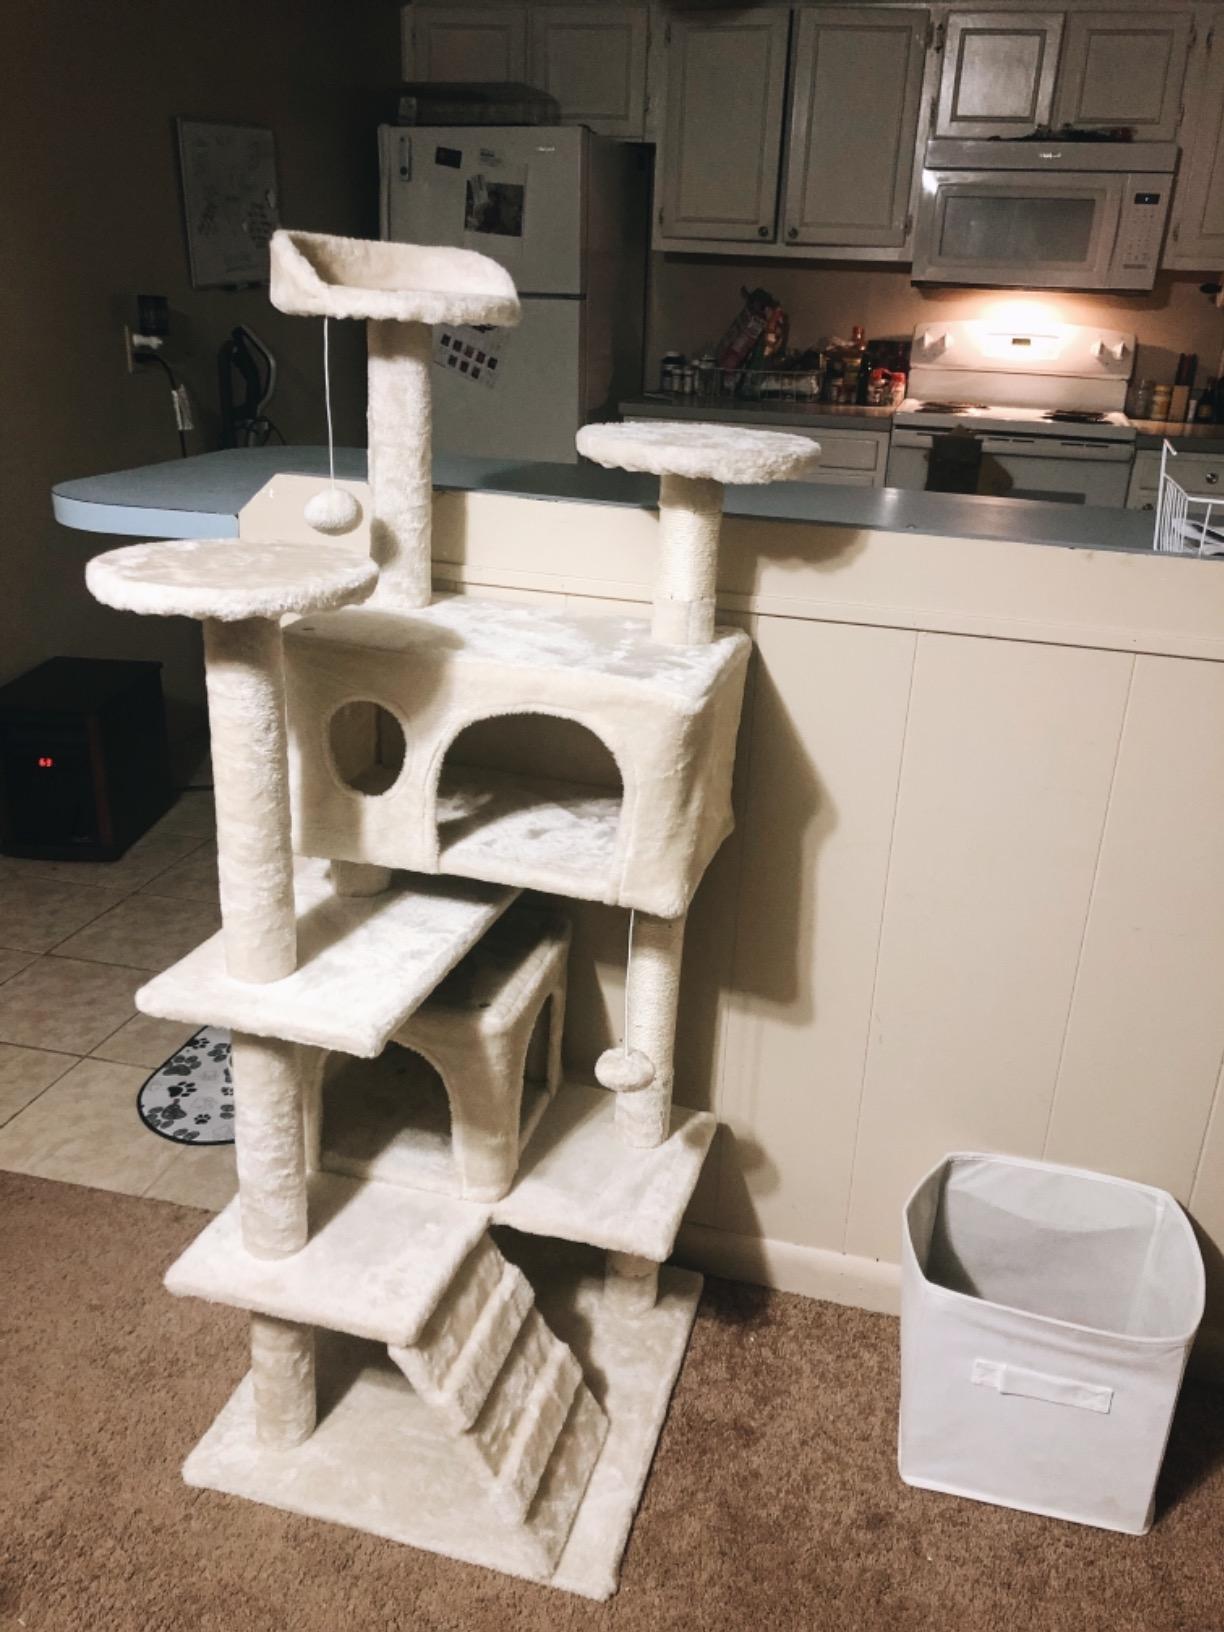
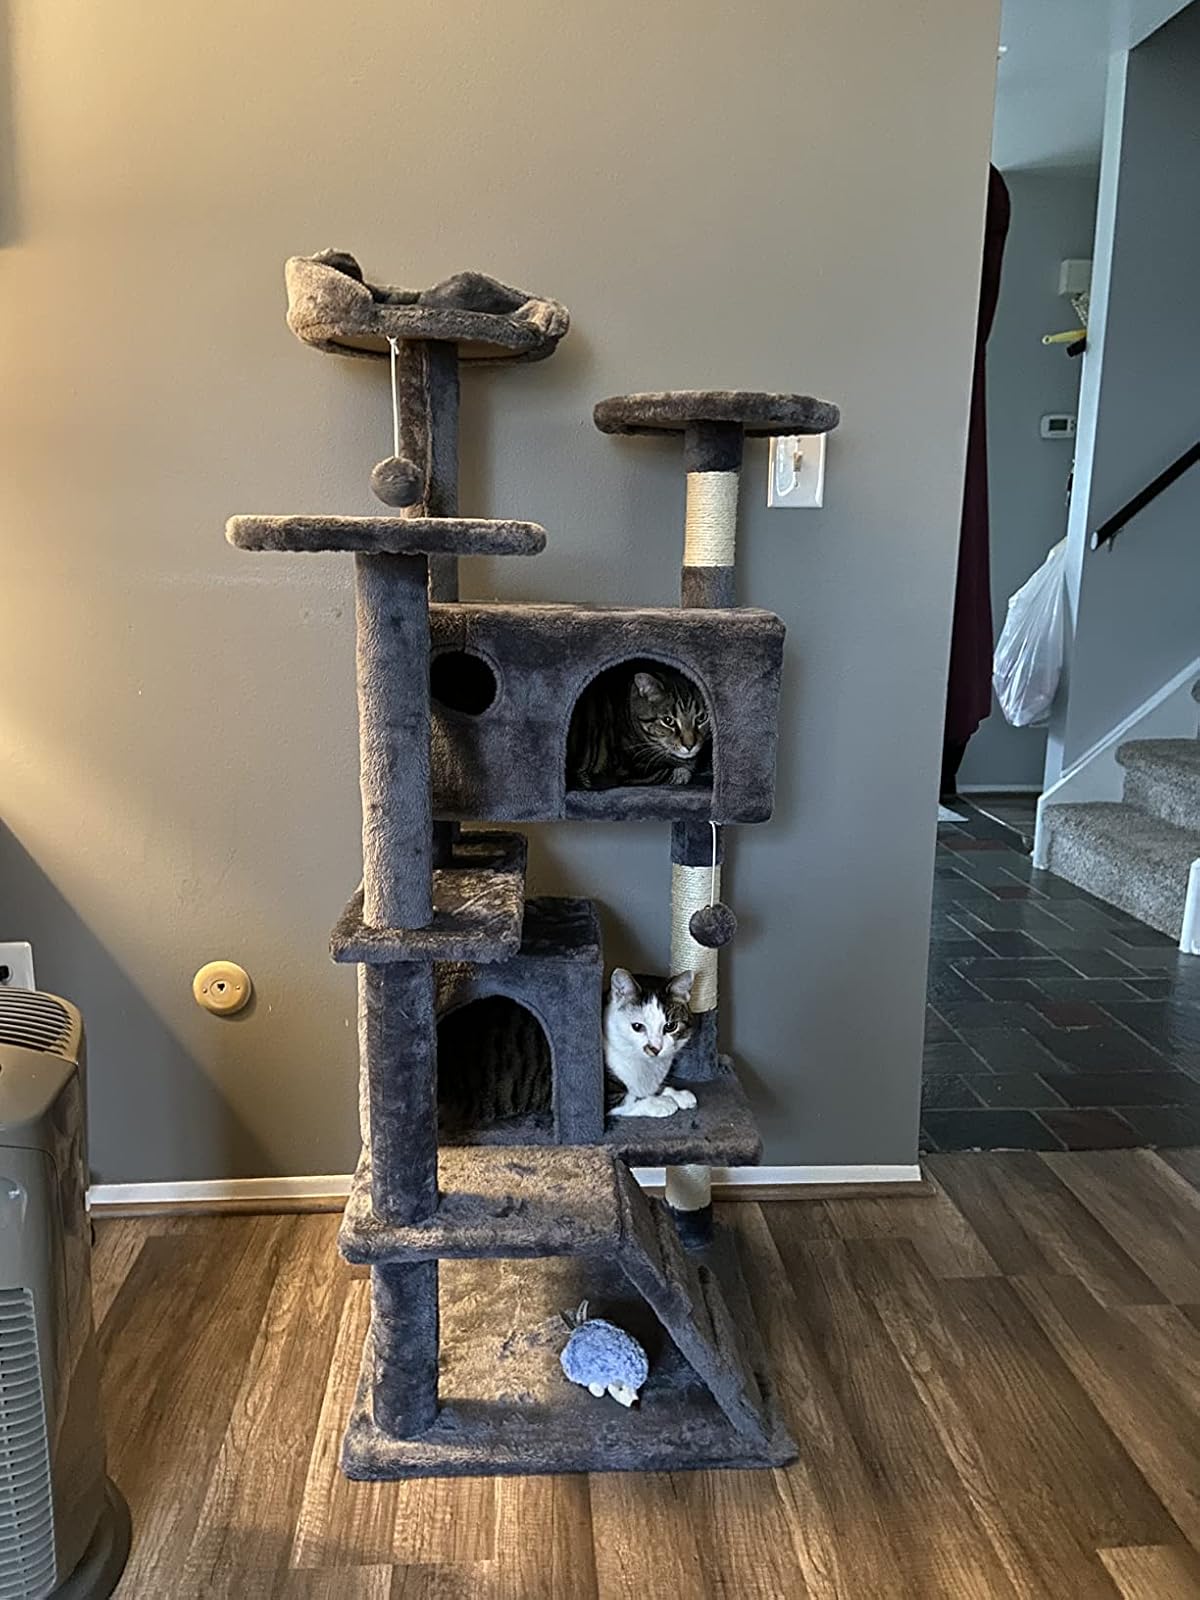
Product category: items_cat tree
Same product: no